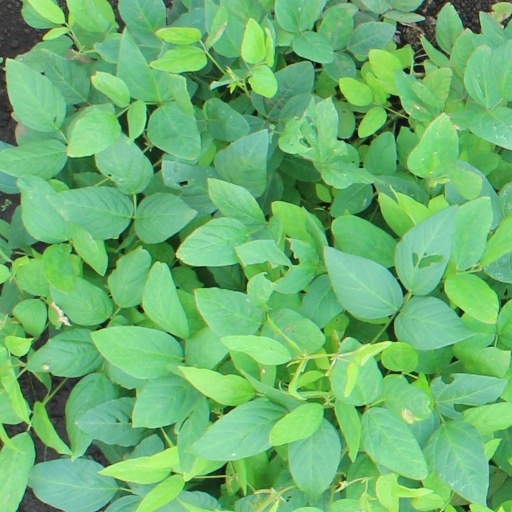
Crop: soybean